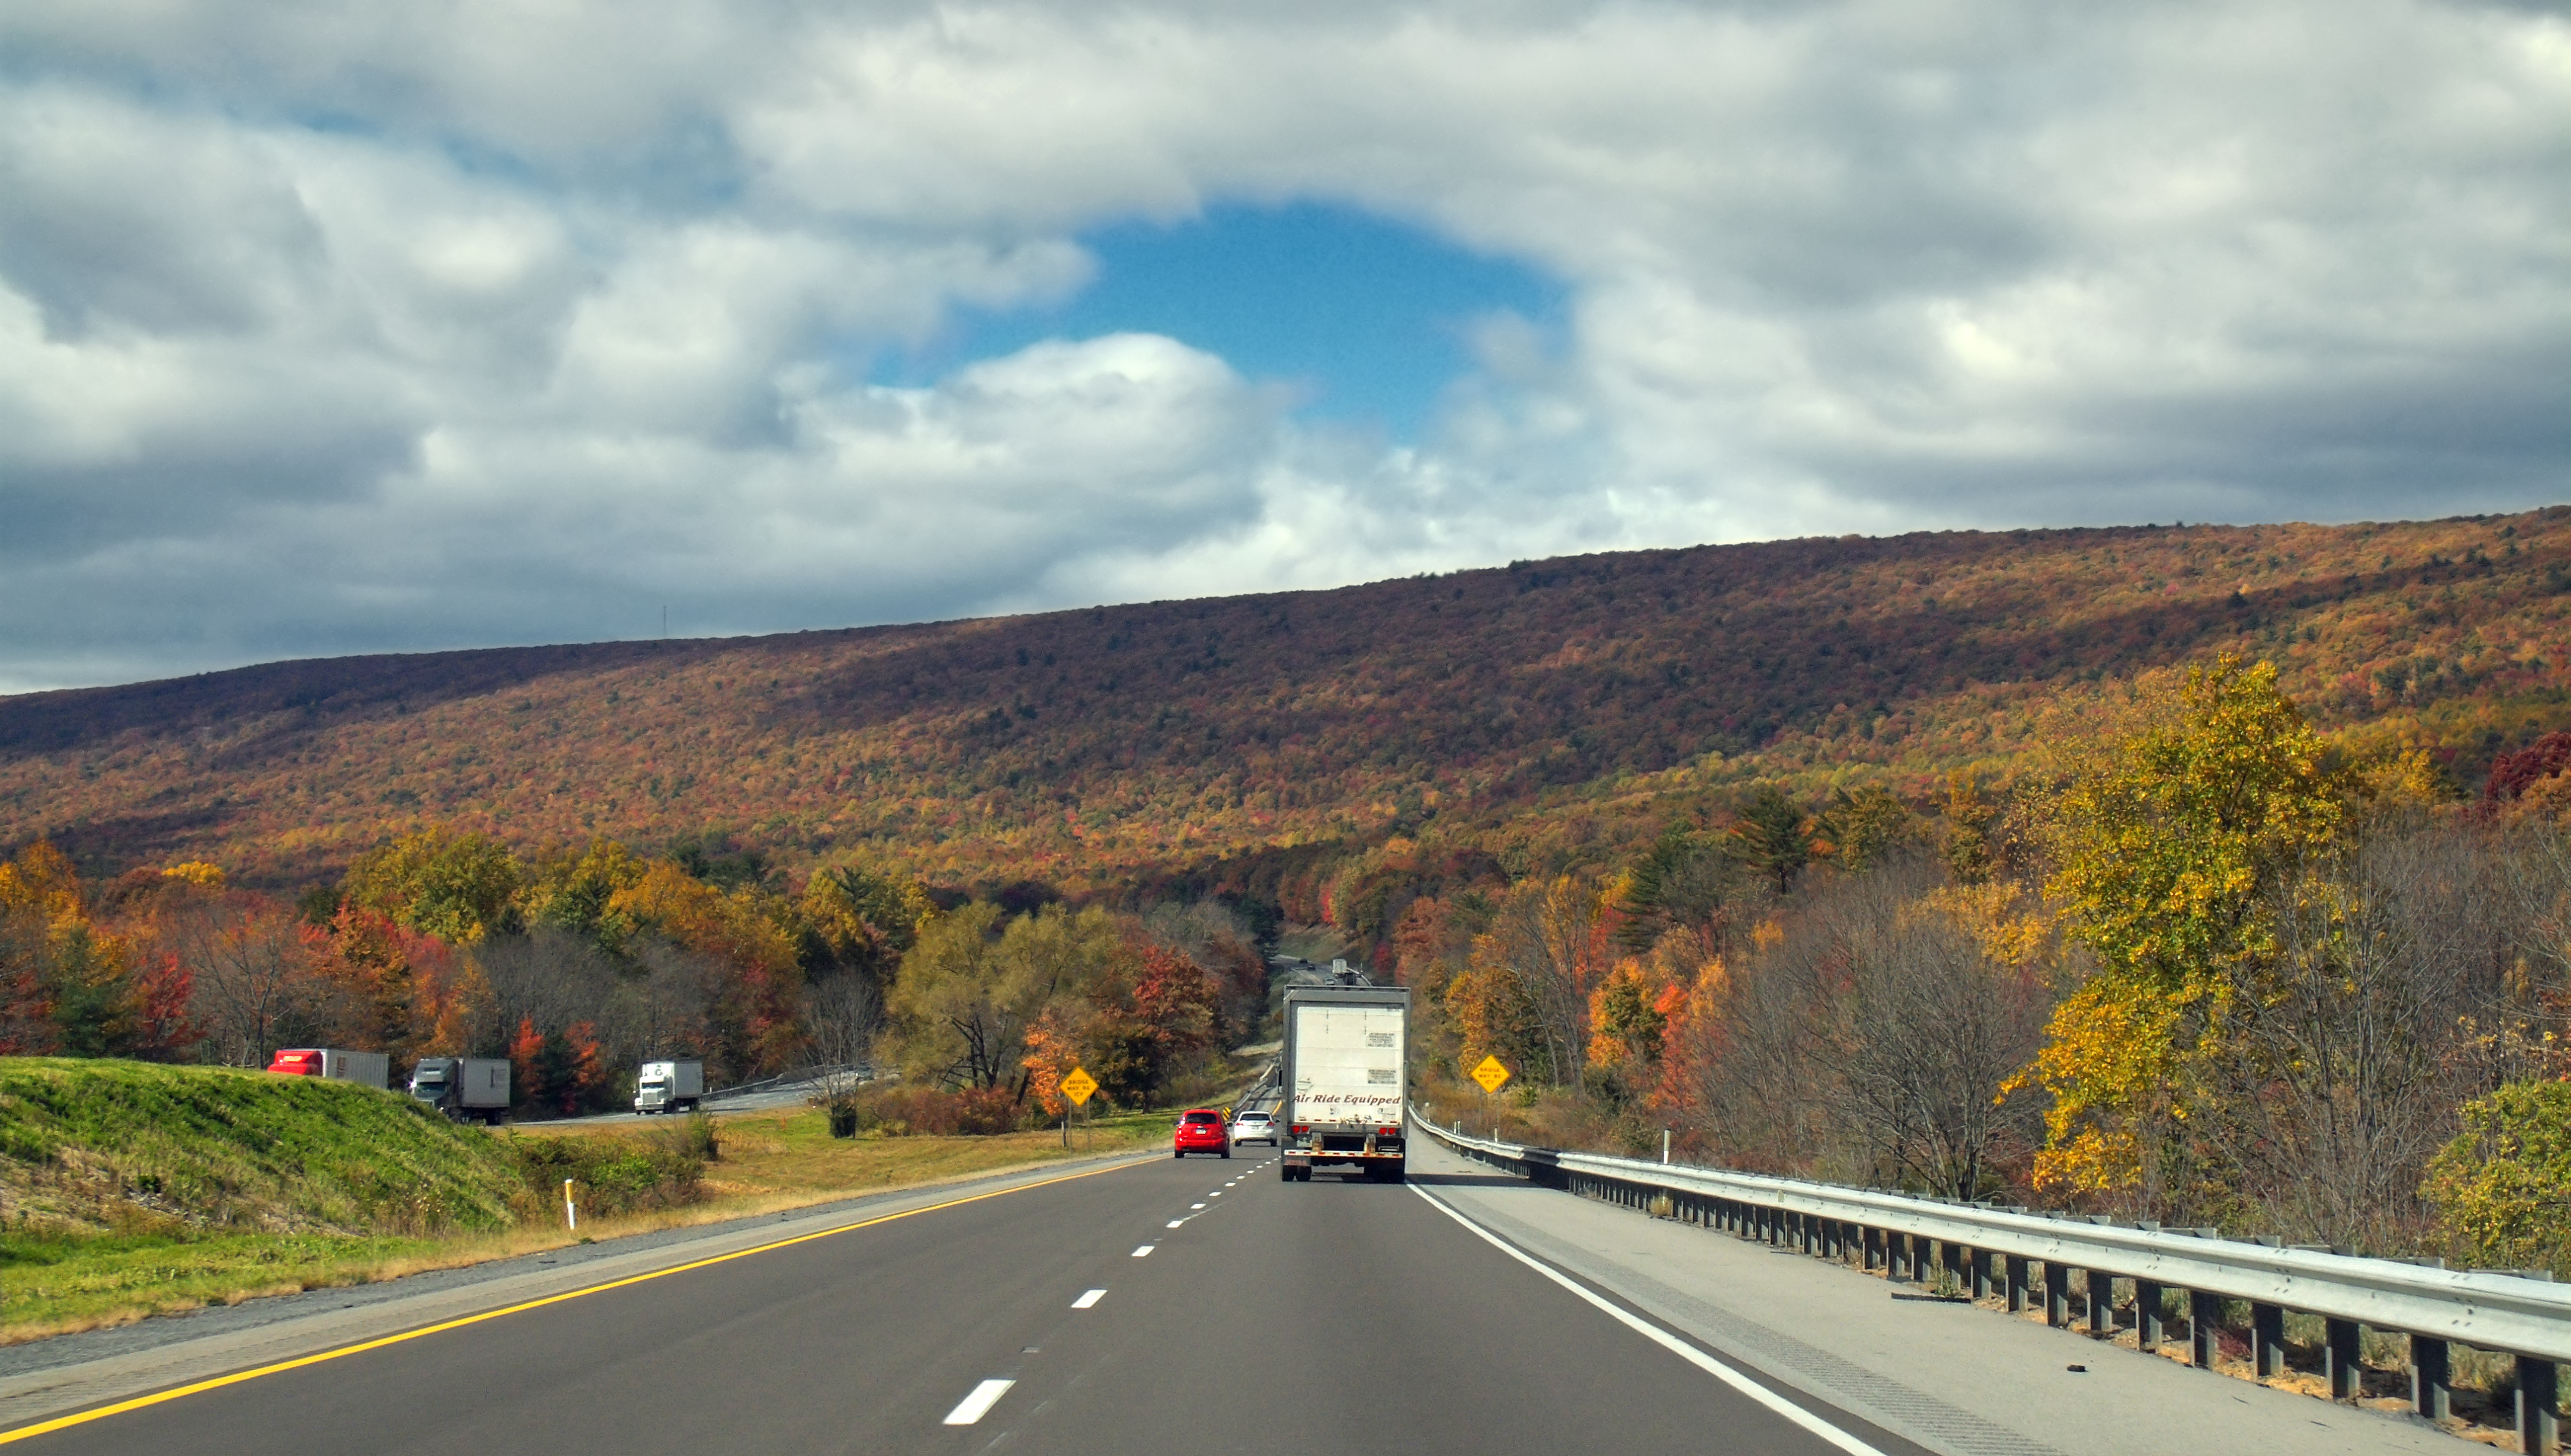
mountain, sky, road, highway, driving, autumn, lane, road trip, creativecommons, clouds, infrastructure, appalachianmountains, stratocumulus, lycomingcounty, pennsylvania, unioncounty, interstate80, i80, southwhitedeerridge, mountain pass, controlled access highway